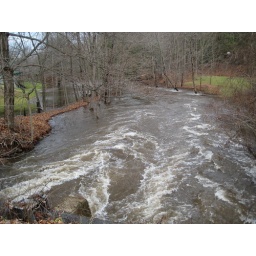
Standing on bridge where I feed ducks and geese in winter